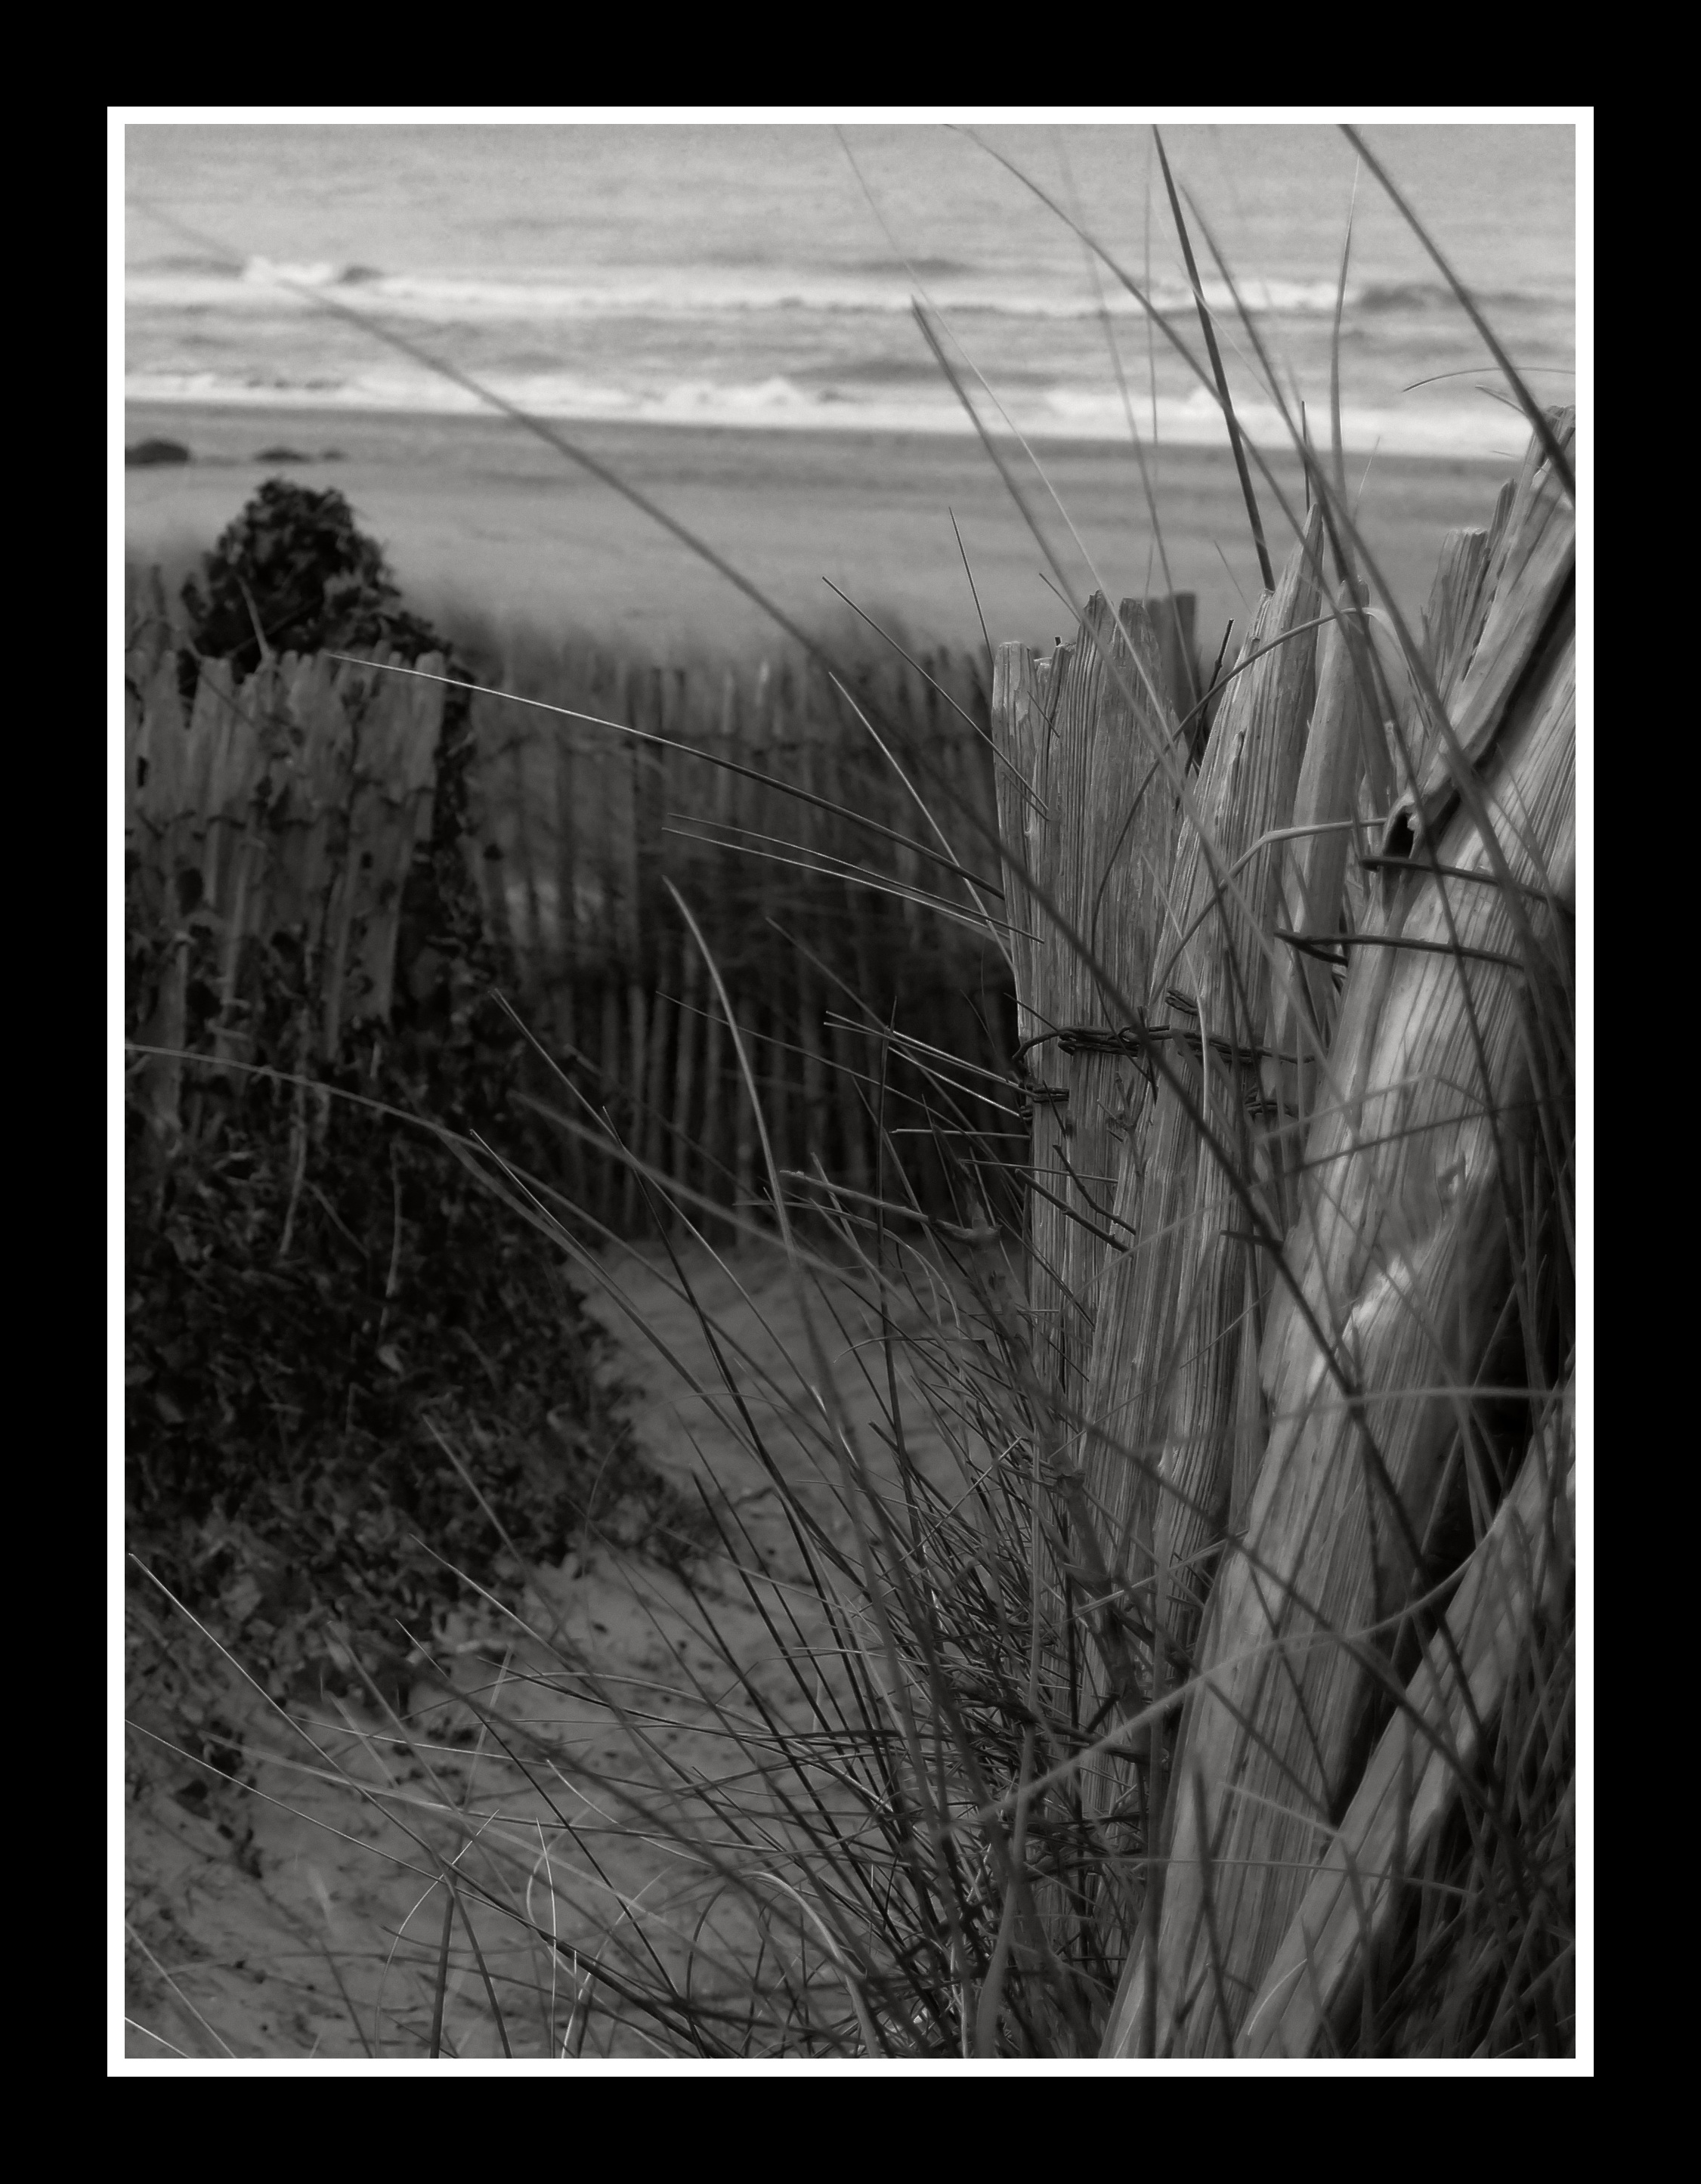
beach, sea, water, sand, black and white, hiking, photography, dune, shore, summer, holiday, calm, monochrome, sketch, photograph, image, side, sandy beach, monochrome photography